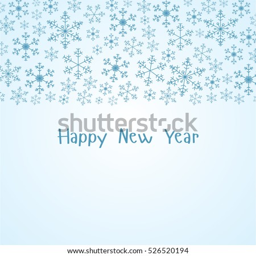
snowflakes on a blue background , with text happy new year and place for text